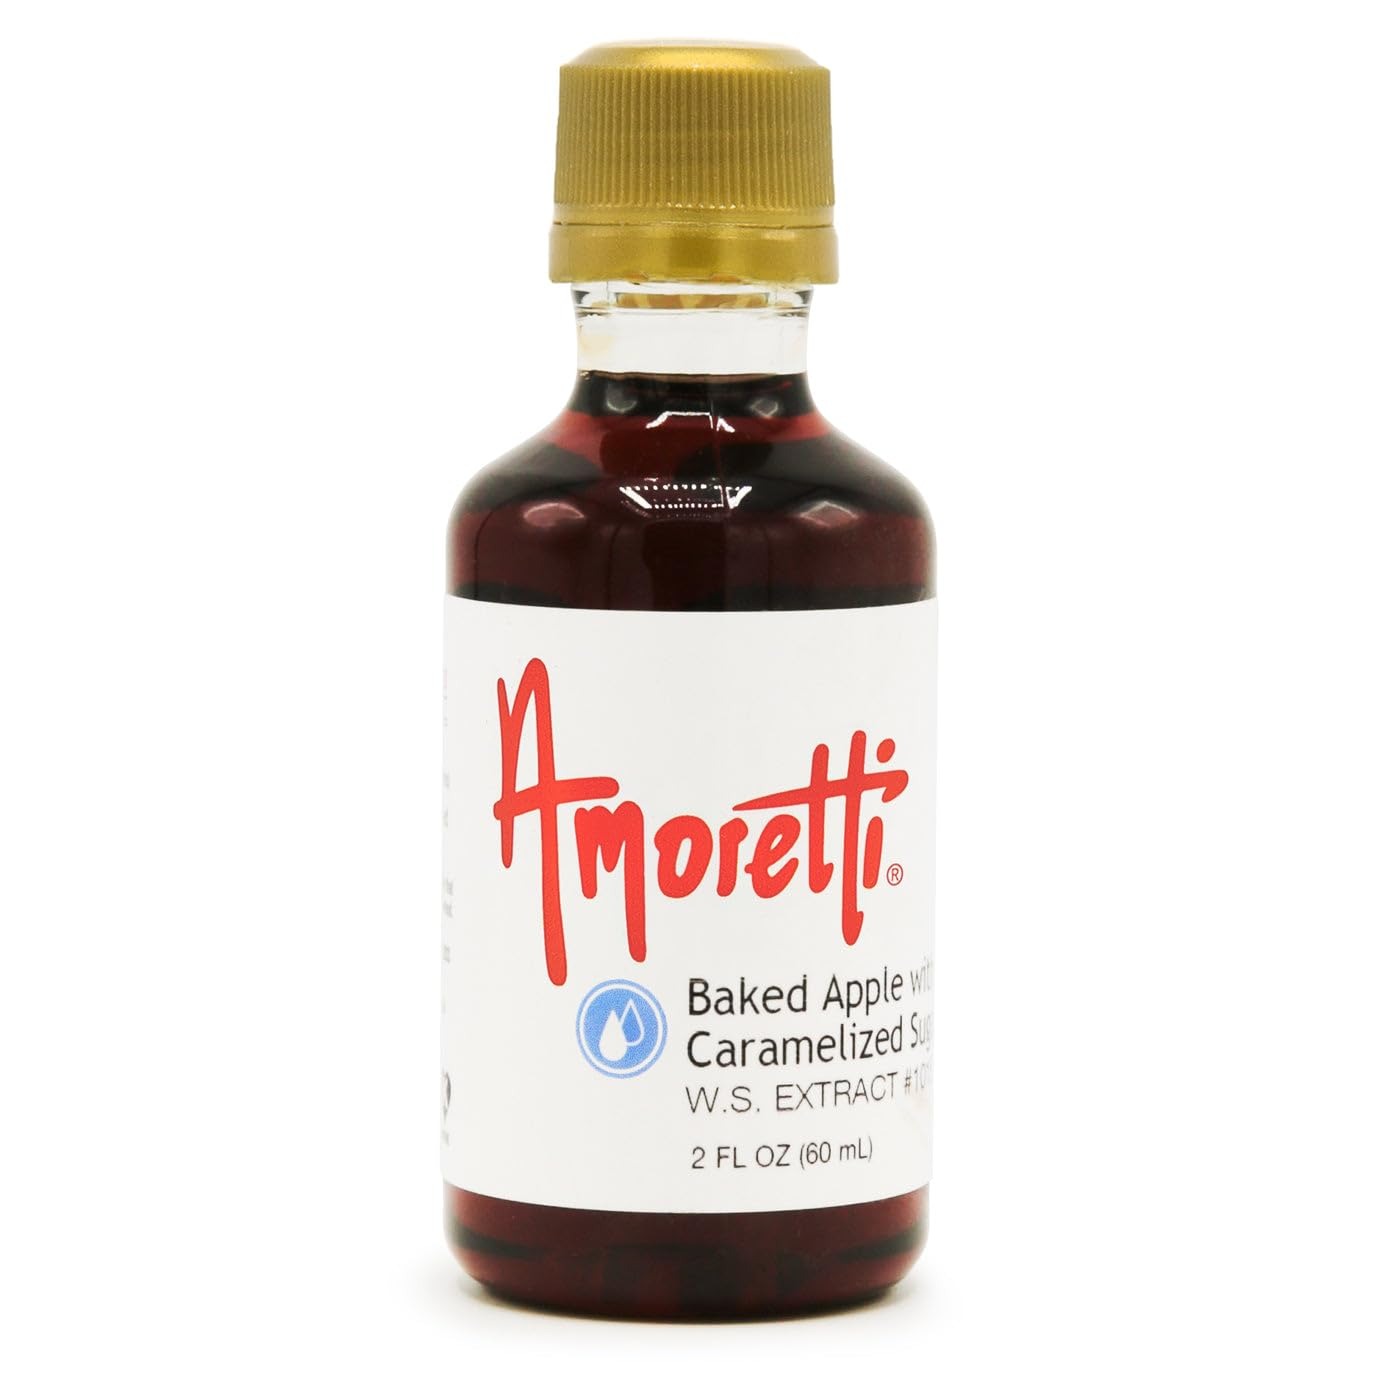
Item Name: Amoretti - Baked Apple with Caramelized Sugar Extract Water Soluble 2 oz - Highly Concentrated & Perfect For Pastry, Savory, Brewing, and more, Preservative Free, Vegan, Kosher Pareve, Keto Friendly
Bullet Point 1: INCREDIBLE VERSATILITY: Our extracts are ideal for flavoring cakes, cookies, buttercreams, frostings, macarons, brewing, distilling and so much more.
Bullet Point 2: SPECIFICATIONS: Highly concentrated, no preservatives, no artificial colors, gluten-free, vegan Kosher Pareve, keto-friendly, bake-proof, and freeze-thaw stable.
Bullet Point 3: HIGHEST QUALITY: We use only the finest and freshest ingredients to deliver delicious natural flavors in each serving.
Bullet Point 4: Kosher
Bullet Point 5: Bake-proof and freeze-thaw stable
Product Description: Amoretti
Value: 2.0
Unit: Ounce

Price: 41.33